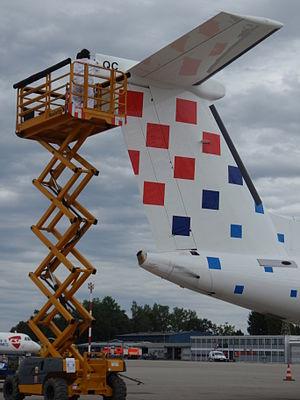
Donecle est une startup toulousaine qui développe un système d'inspection d'avions grâce à des drones automatisés. La société propose un drone ou un essaim de drones capables de se localiser par rapport à l'avion et d'inspecter visuellement la surface externe.
Air-Cobot, Aircraft enhanced Inspection by smaRt & Collaborative rOBOT, est un projet français de recherche et développement d'un robot mobile collaboratif capable d'inspecter un avion durant les opérations de maintenance. Porté par le groupe Akka Technologies, ce projet multi-partenaires fait intervenir des laboratoires de recherche et des industriels. La recherche autour de ce prototype a été développée selon trois axes : la navigation autonome, le contrôle non destructif et la collaboration homme-machine.
Les visites de maintenance des avions mettent en jeu d'une part les compagnies aériennes, lesquelles ont, outre la responsabilité du service aérien, celle de la maintenance et de la réparation de leurs appareils, d'autre part les constructeurs aéronautiques, lesquels leur fournissent avec leurs appareils un jeu complet d’informations et de méthodes de maintenance et de réparation de ces appareils. Les constructeurs imposent aux compagnies des visites techniques régulières obligatoires, baptisées A, B, C et D, correspondant à un nombre donné d’heures de vol ou à une durée de vie estimée d’un appareil donné. Ces visites de maintenance des avions s’effectuent selon un rythme déterminé par les constructeurs. Depuis les années 2000, une robotisation de la maintenance aéronautique est envisagée pour venir compléter les opérateurs humains lors des visites de maintenance.
La robotisation de la maintenance aéronautique a pour but d'améliorer les inspections des avions et de leur traçabilité. Les yeux des opérateurs humains fatiguent au cours du temps tandis qu'une solution automatique assure une fiabilité et une répétabilité des inspections. La diminution des périodes d'inspections est un objectif majeur pour les avionneurs et les compagnies aériennes. Si les opérations de maintenance sont plus rapides, cela permettra d'optimiser la disponibilité des aéronefs et les coûts d'exploitation de maintenance. Le tout doit améliorer la sécurité du transport aérien.